Radium dial

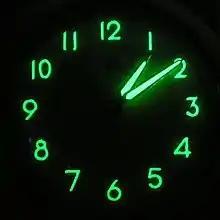
A 1950s radium clock, exposed to ultraviolet light to increase luminescence

Radium dials are watch, clock and other instrument dials painted with luminous paint containing radium-226 to produce radioluminescence. Radium dials were produced throughout most of the 20th century before being replaced by safer tritium-based luminous material in the 1970s and finally by non-toxic, non-radioactive strontium aluminate–based photoluminescent material from the middle 1990s. The gruesome and often fatal radium jaw injuries suffered by early dial painters in the United States became a cause célèbre for occupational safety and labor law in the opening decades of the 20th century.